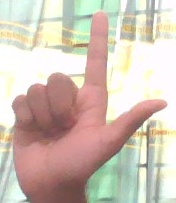
ASL sign: L